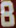
Number: 8